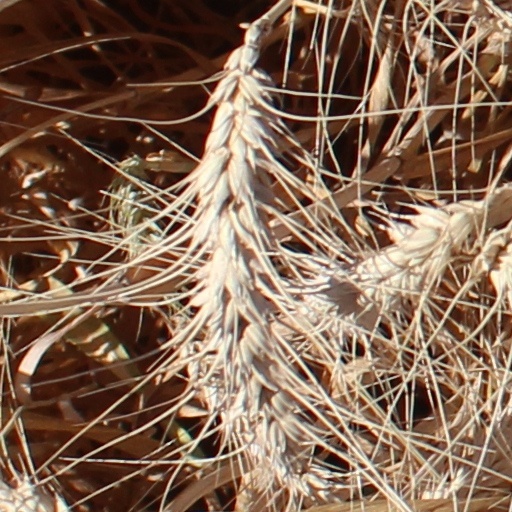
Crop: wheat